Michael-Leon Wooley

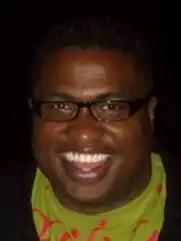
Wooley in 2008

Michael-Leon Wooley (born March 29, 1971) is an American actor. He was the voice of Louis the Alligator in Disney's Oscar-nominated animated feature film, "The Princess and the Frog" and played Judge Grady on the radio station WKTT in Rockstar's "Grand Theft Auto IV".